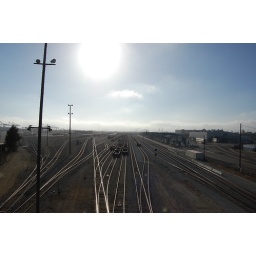
train tracks and truck ports in wso